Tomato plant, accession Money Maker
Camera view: horizontal (90 deg, fisheye); turntable rotation: 180 degrees
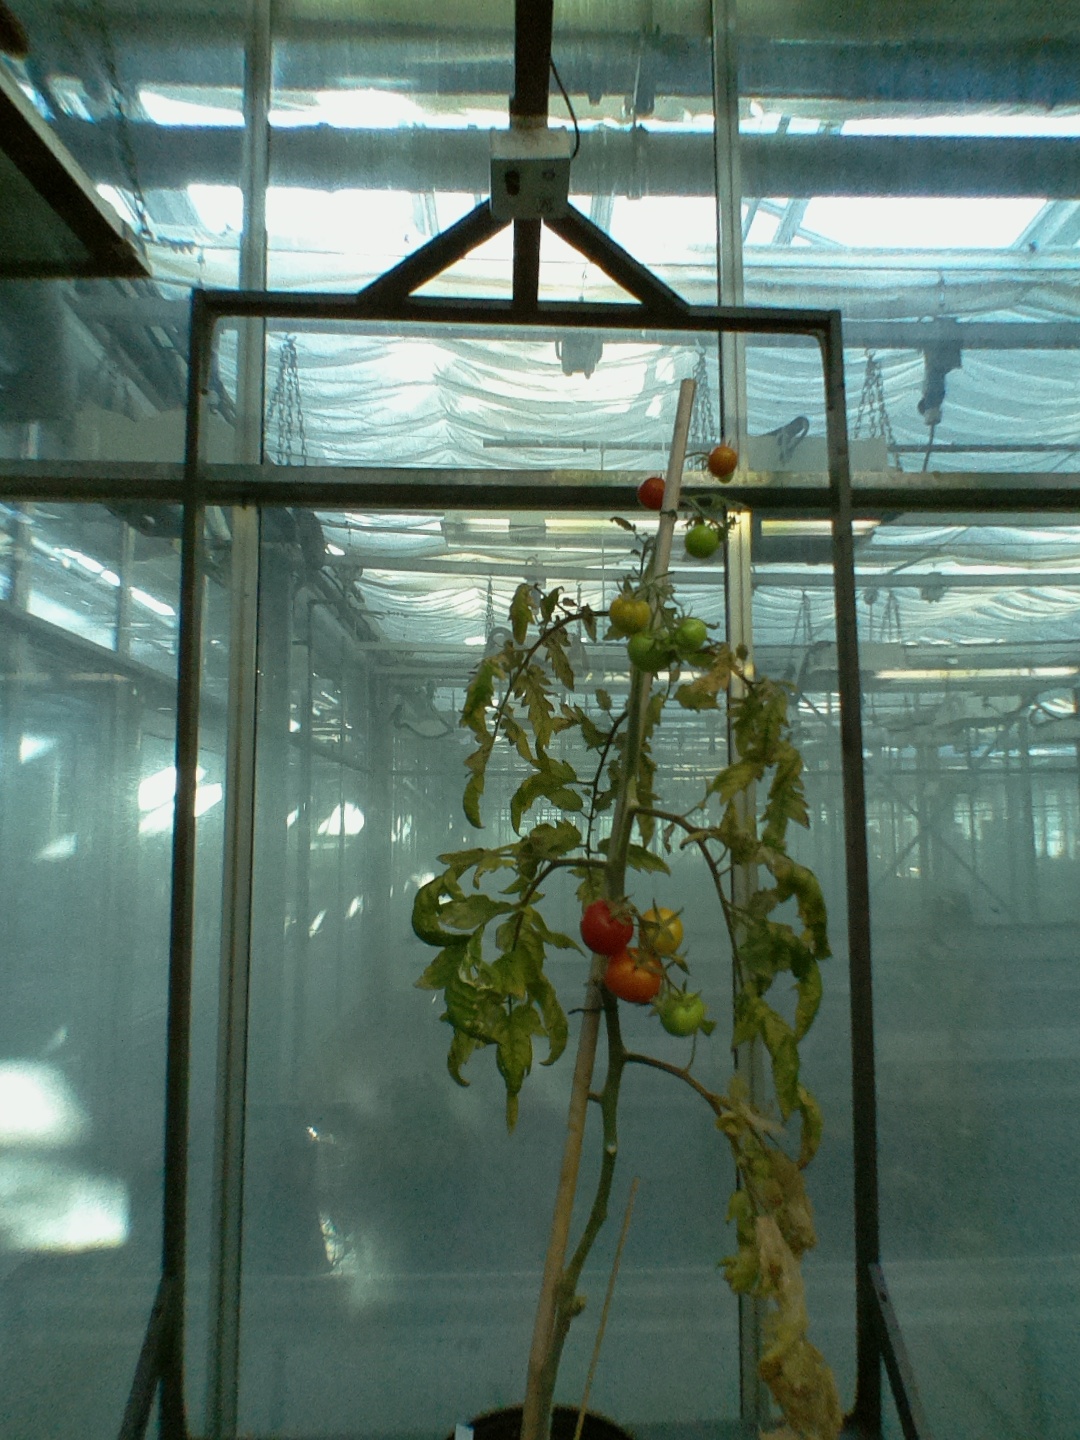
BBCH growth stage 85: 50%-60% of fruits show typical fully ripe color